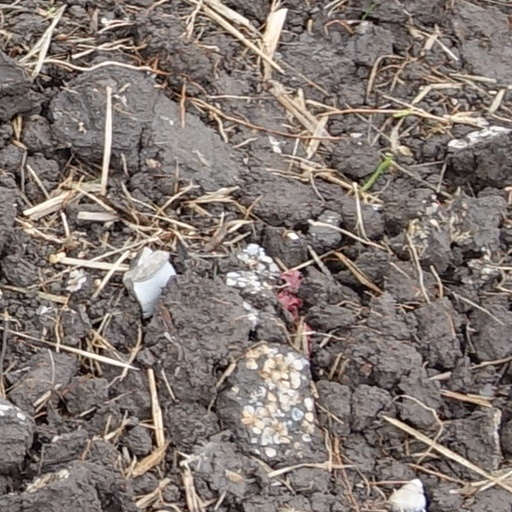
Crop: wheat